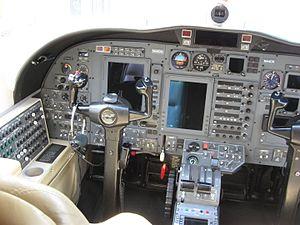
La série des Cessna CitationJet/CJ sont des biréacteurs d'affaires légers construit par Cessna à Wichita dans le Kansas. La gamme d'avions d'affaires Citation comprend 7 familles distinctes d'avions. Le modèle 525 CitationJet est à la base de l'une de ces familles qui comprend les modèles CJ, CJ1, CJ1+, M2, CJ2, CJ2+, CJ3, CJ3+ et CJ4. Le 2000ᵉ CitationJet a été livré en 2017.